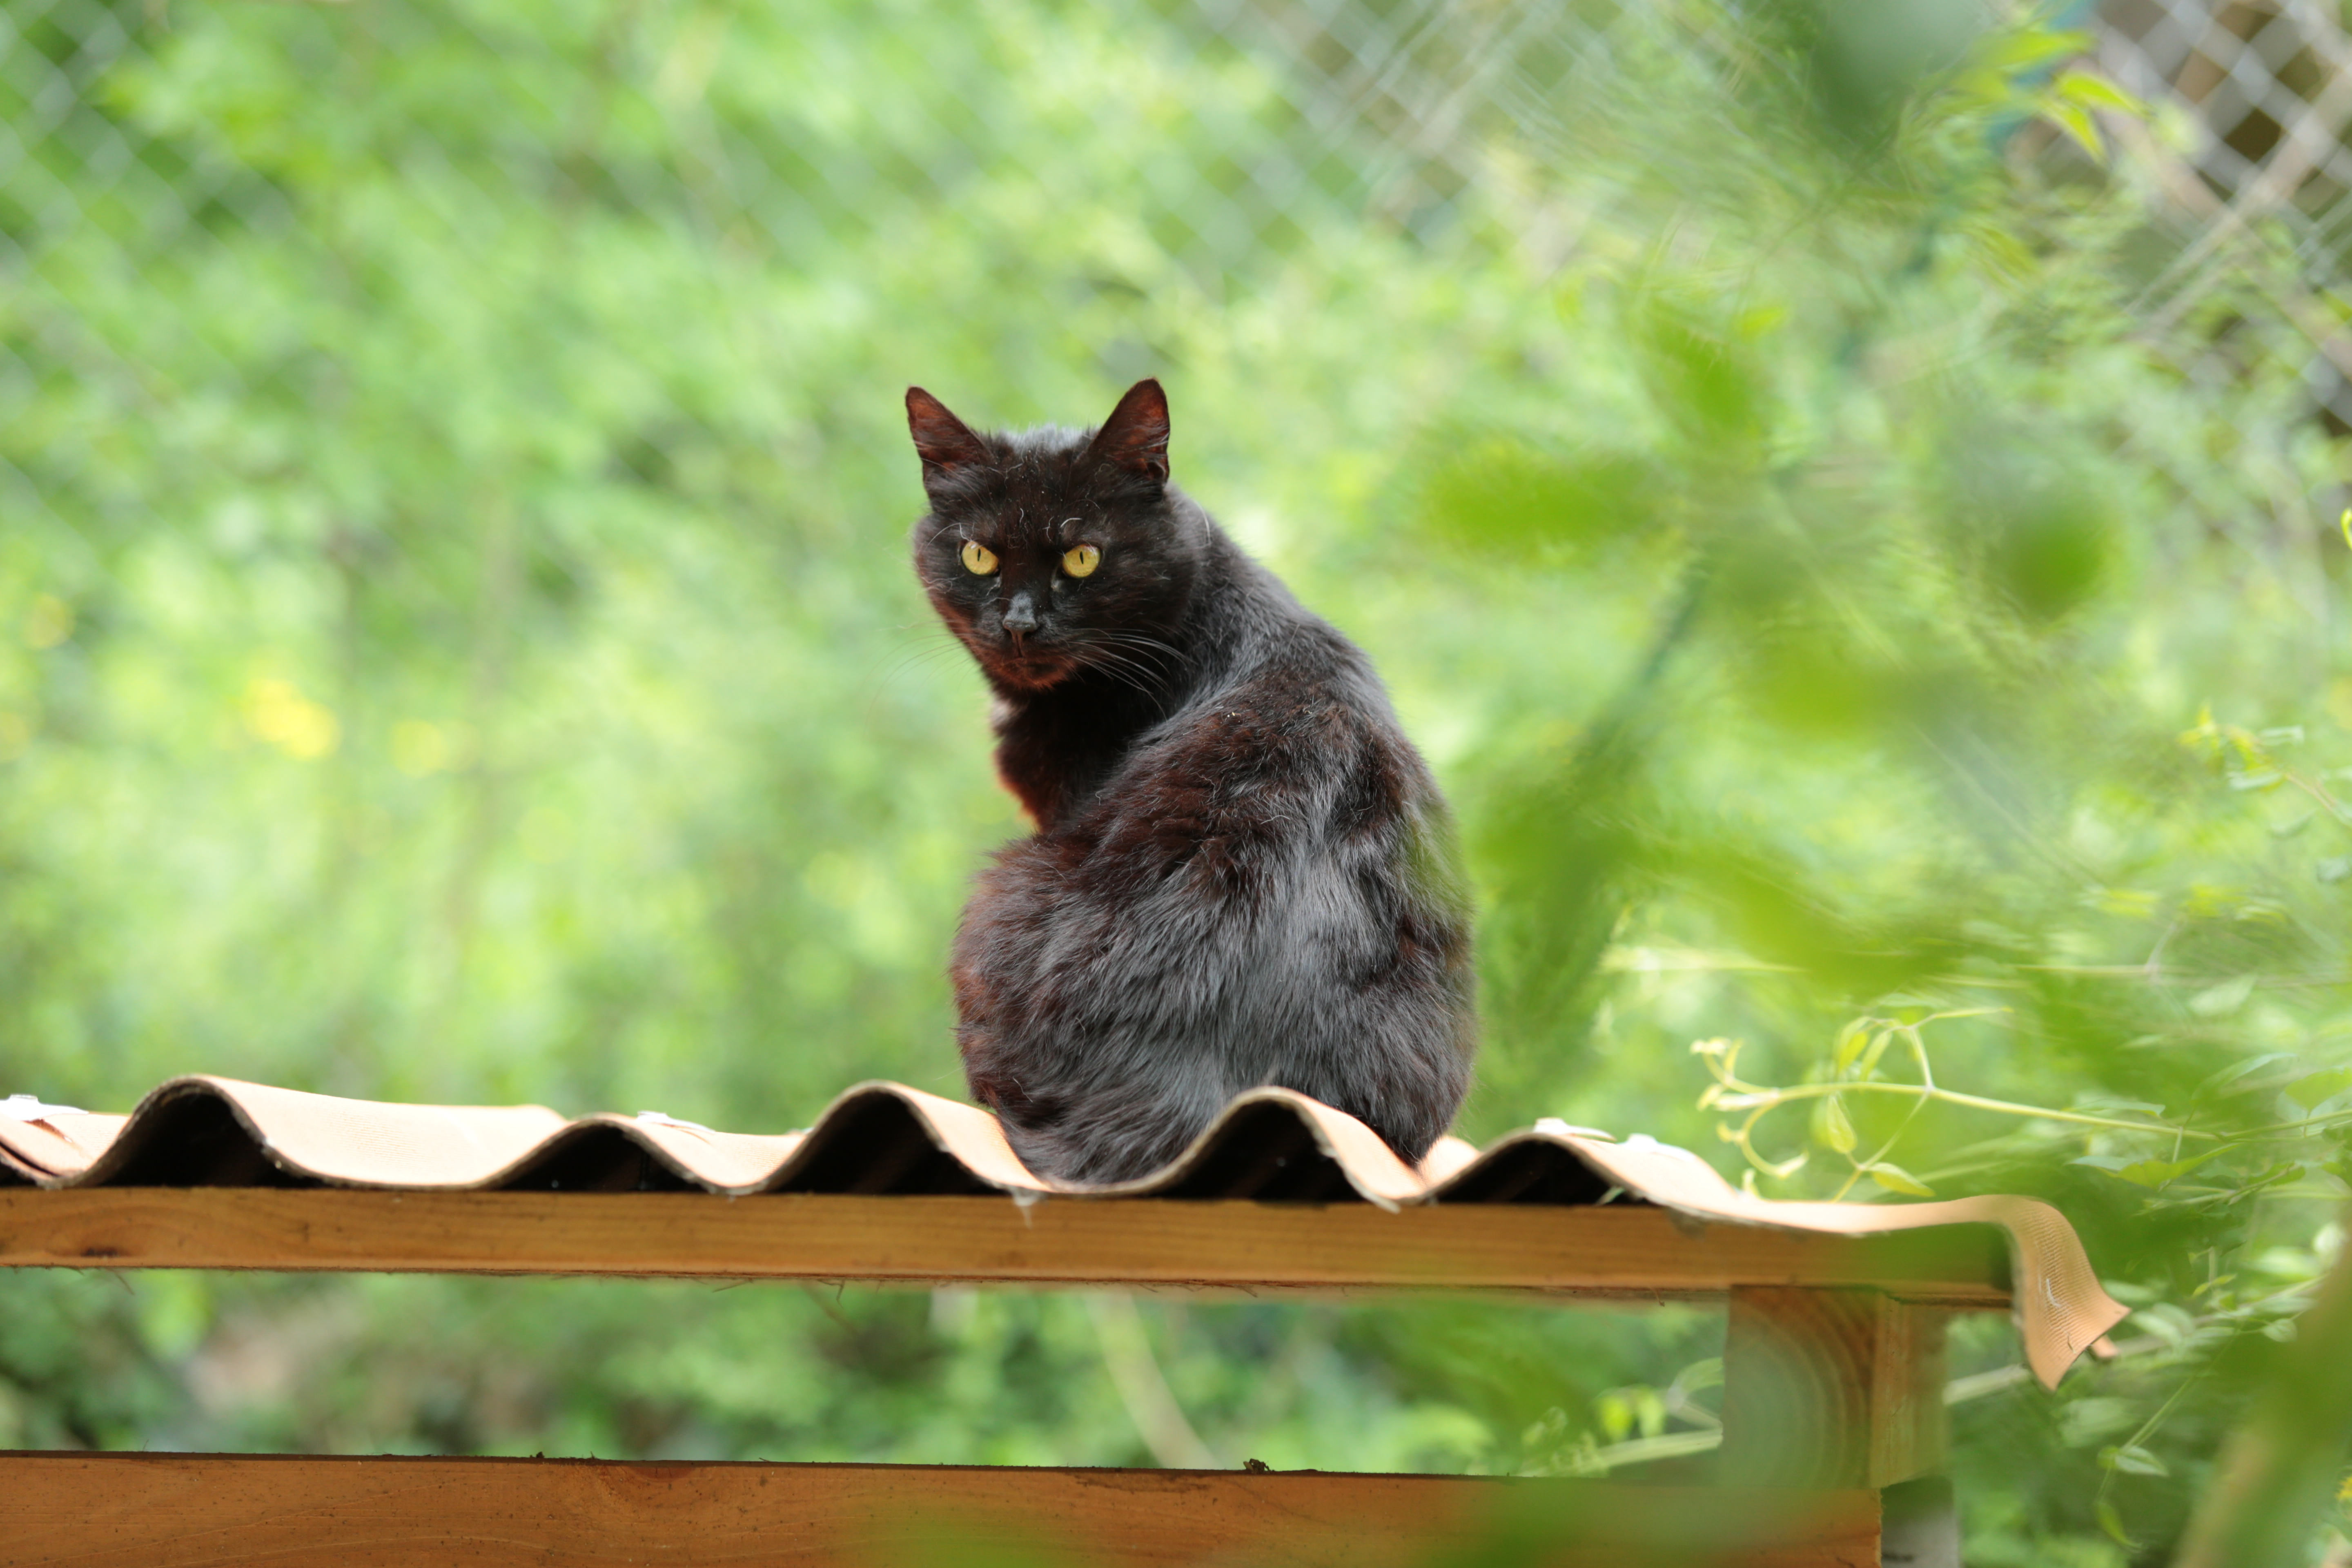
outdoor, france, europe, kitten, cat, canon, mammal, black cat, fauna, whiskers, vertebrate, chats, southfrance, sdfrankreich, zuidfrankrijk, mditerrane, languedocroussillon, hrault, enclos, nourriture, katzen, exterieur, brissac, associationperle, tierheim, tierschutz, chatterie, katten, protectionanimale, bnvoles, volontaires, pensionnaires, gamelles, small to medium sized cats, cat like mammal